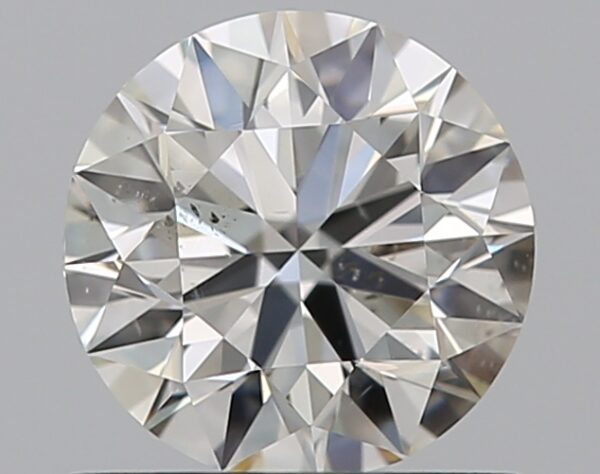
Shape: round
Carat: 0.7
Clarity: SI1
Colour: H
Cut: EX
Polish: EX
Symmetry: VG
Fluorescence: F
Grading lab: GIA
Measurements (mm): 5.62 x 5.68 x 3.53